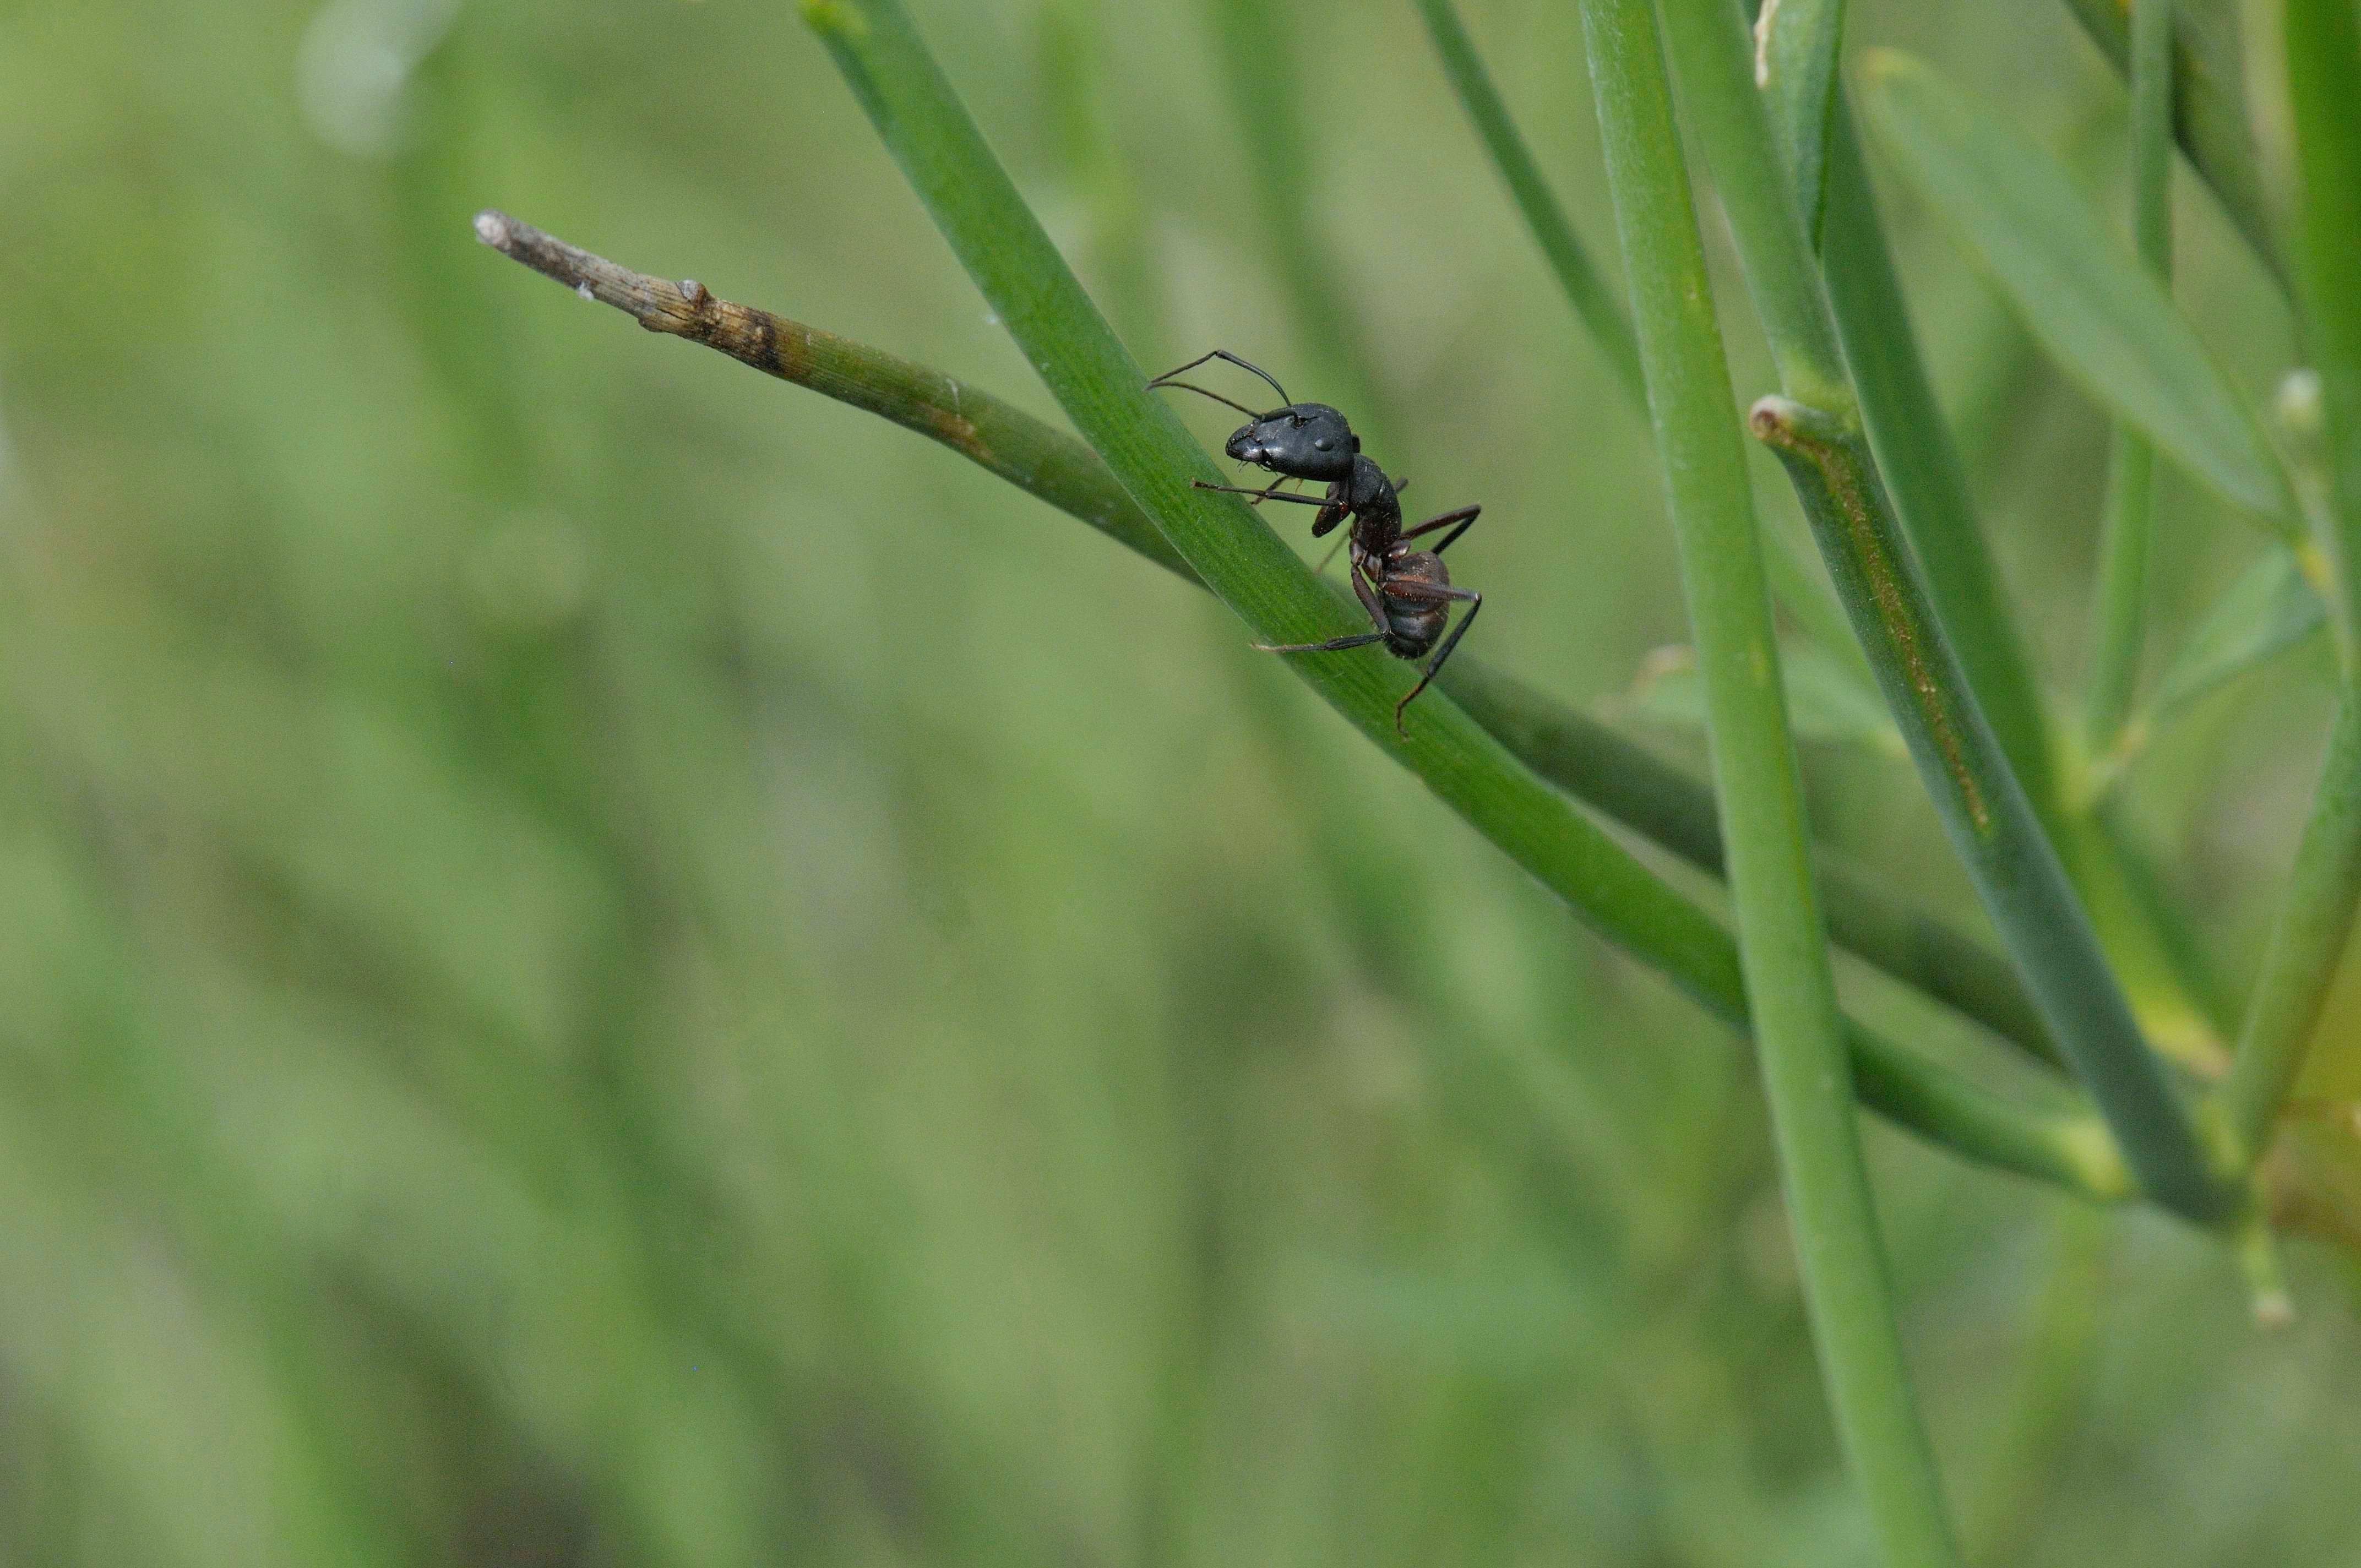
grass, meadow, prairie, flower, green, insect, flora, fauna, invertebrate, close up, dragonfly, damselfly, macro photography, arthropod, grass family, plant stem, dragonflies and damseflies